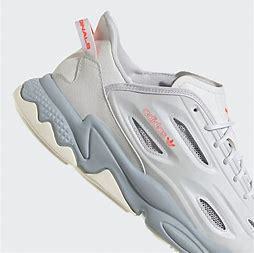
Brand: Adidas
Model: Ozweego Celox